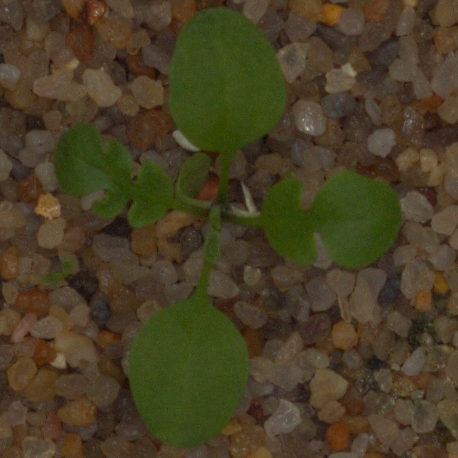
Label: shepherds_purse